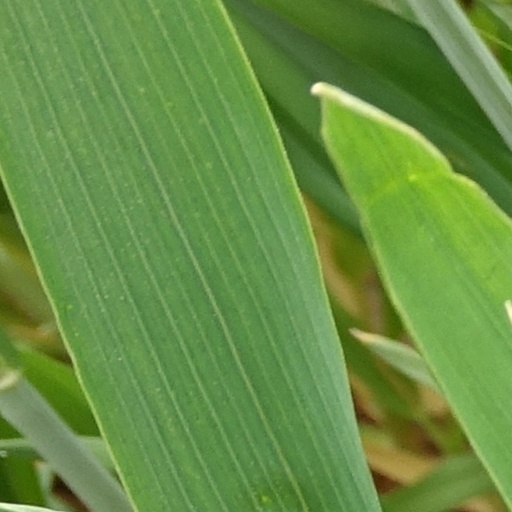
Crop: wheat